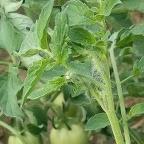
Crop: Tomato
Condition: healthy-leaf